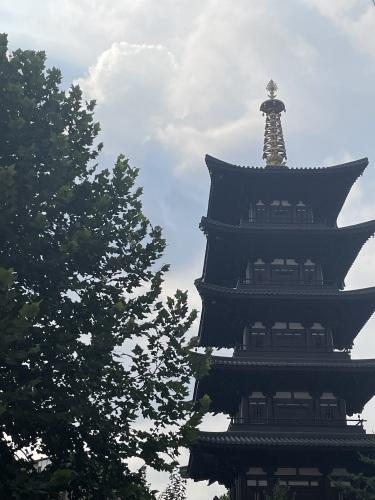
地标名称：松山寺
所在城市：大连市·西岗区